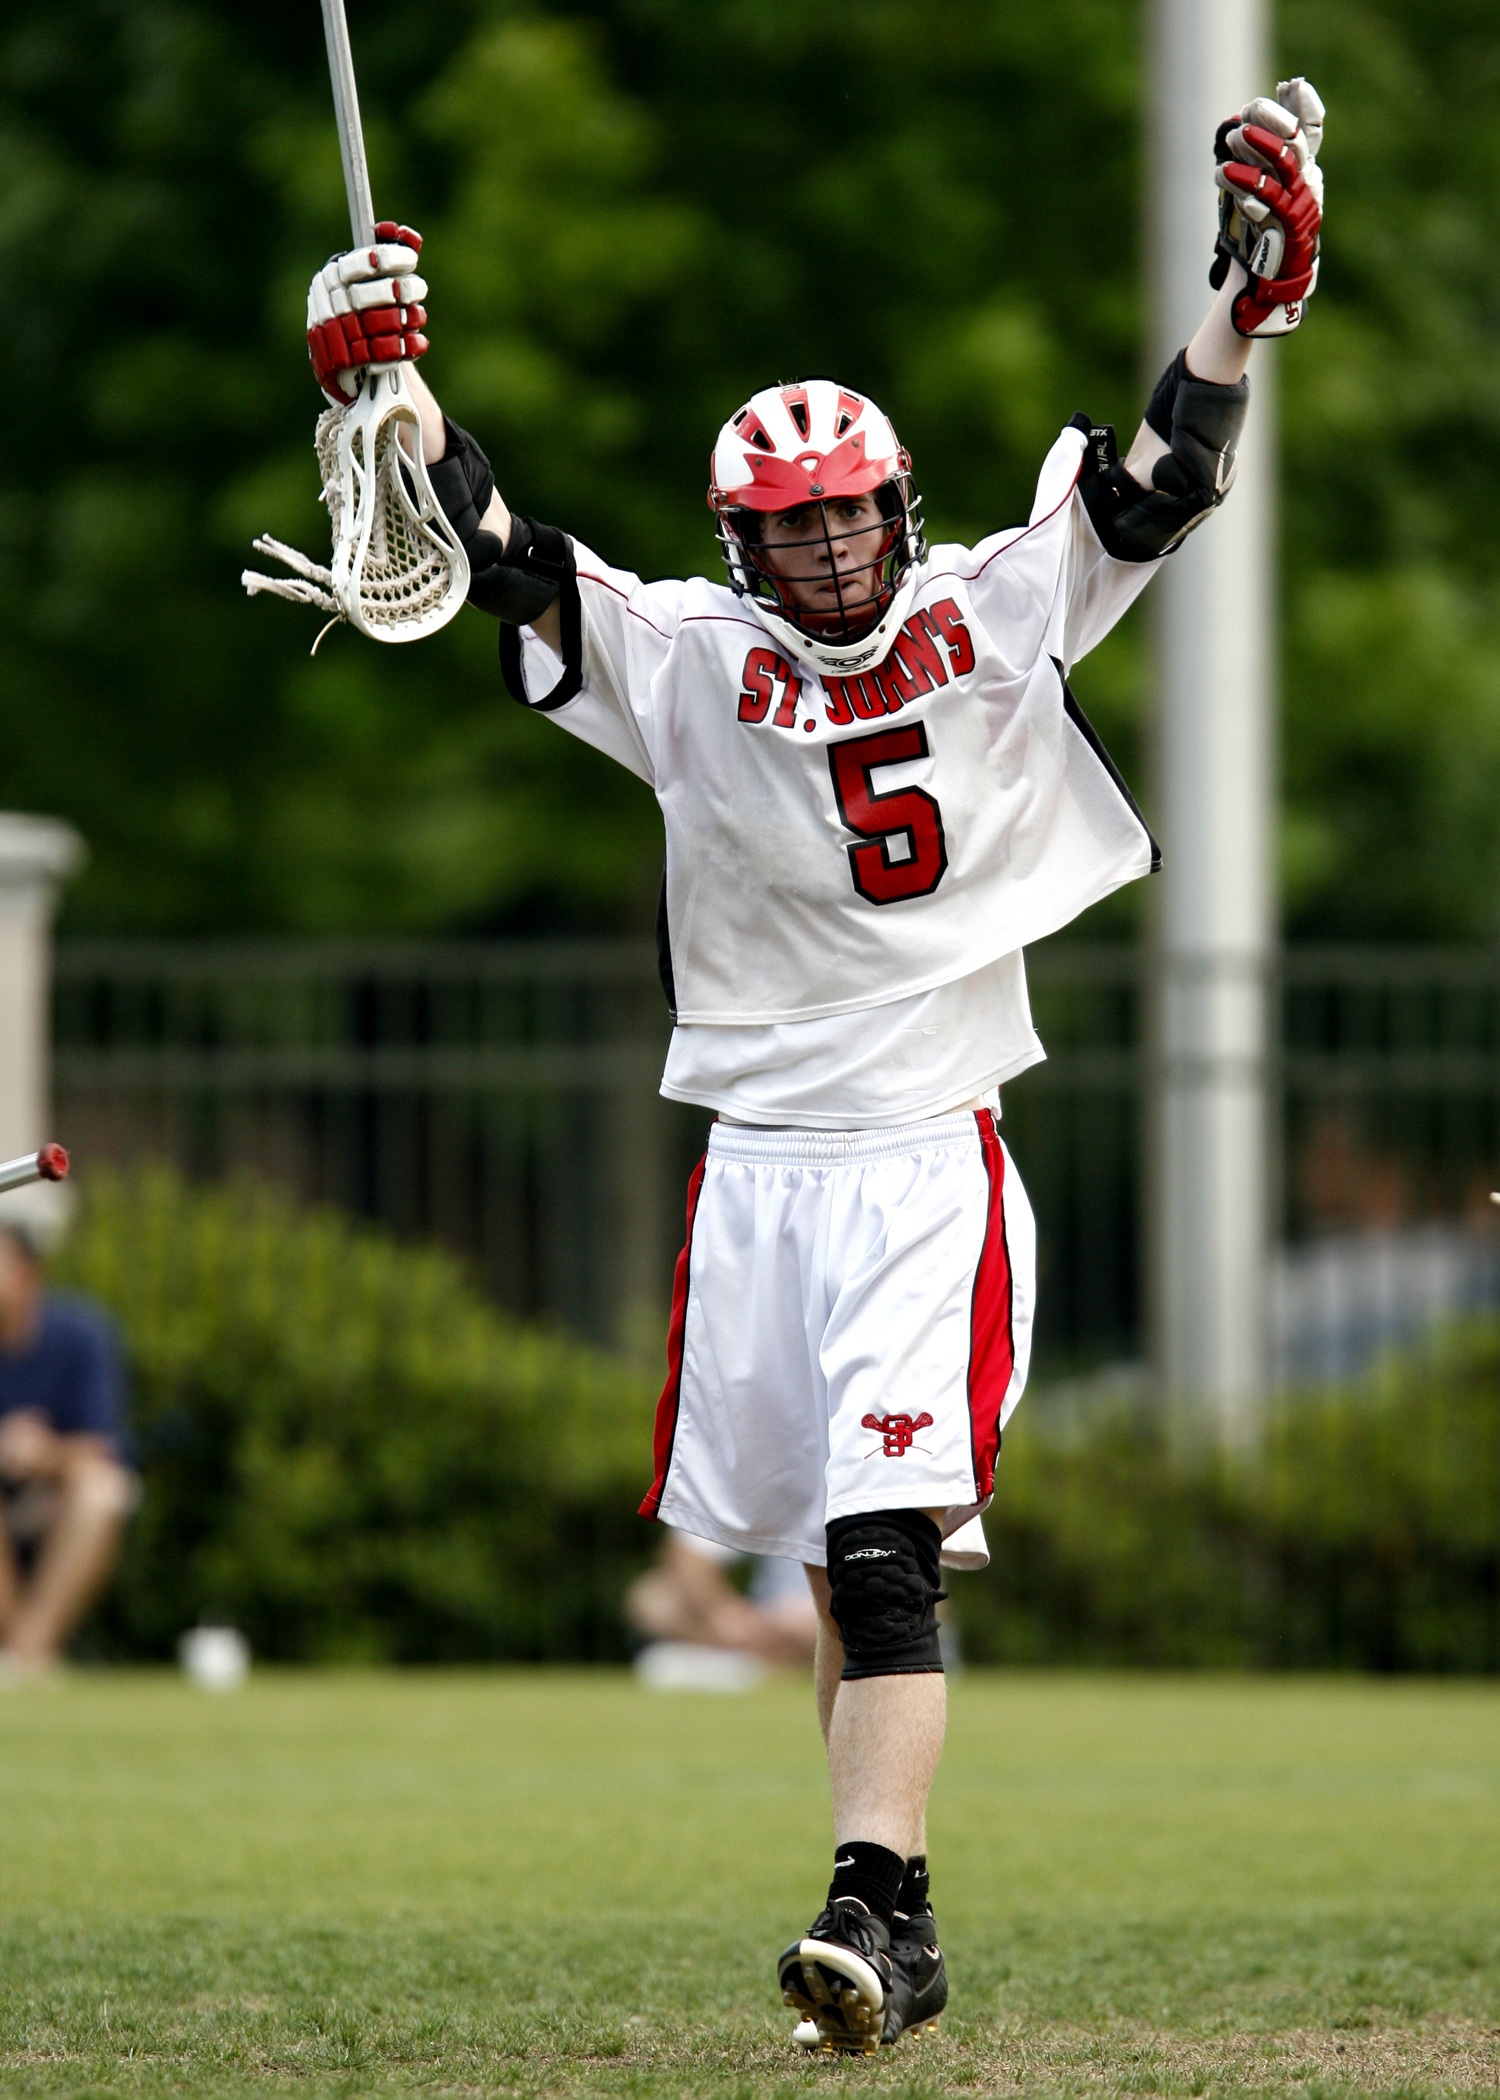
sport, field, game, male, motion, athletic, action, soccer, playing, player, competition, american football, sports, helmet, competitive, athlete, success, stick, gloves, win, winning, achievement, lax, victorious, football player, ball game, high school, lacrosse, team sport, college baseball, stick and ball sports